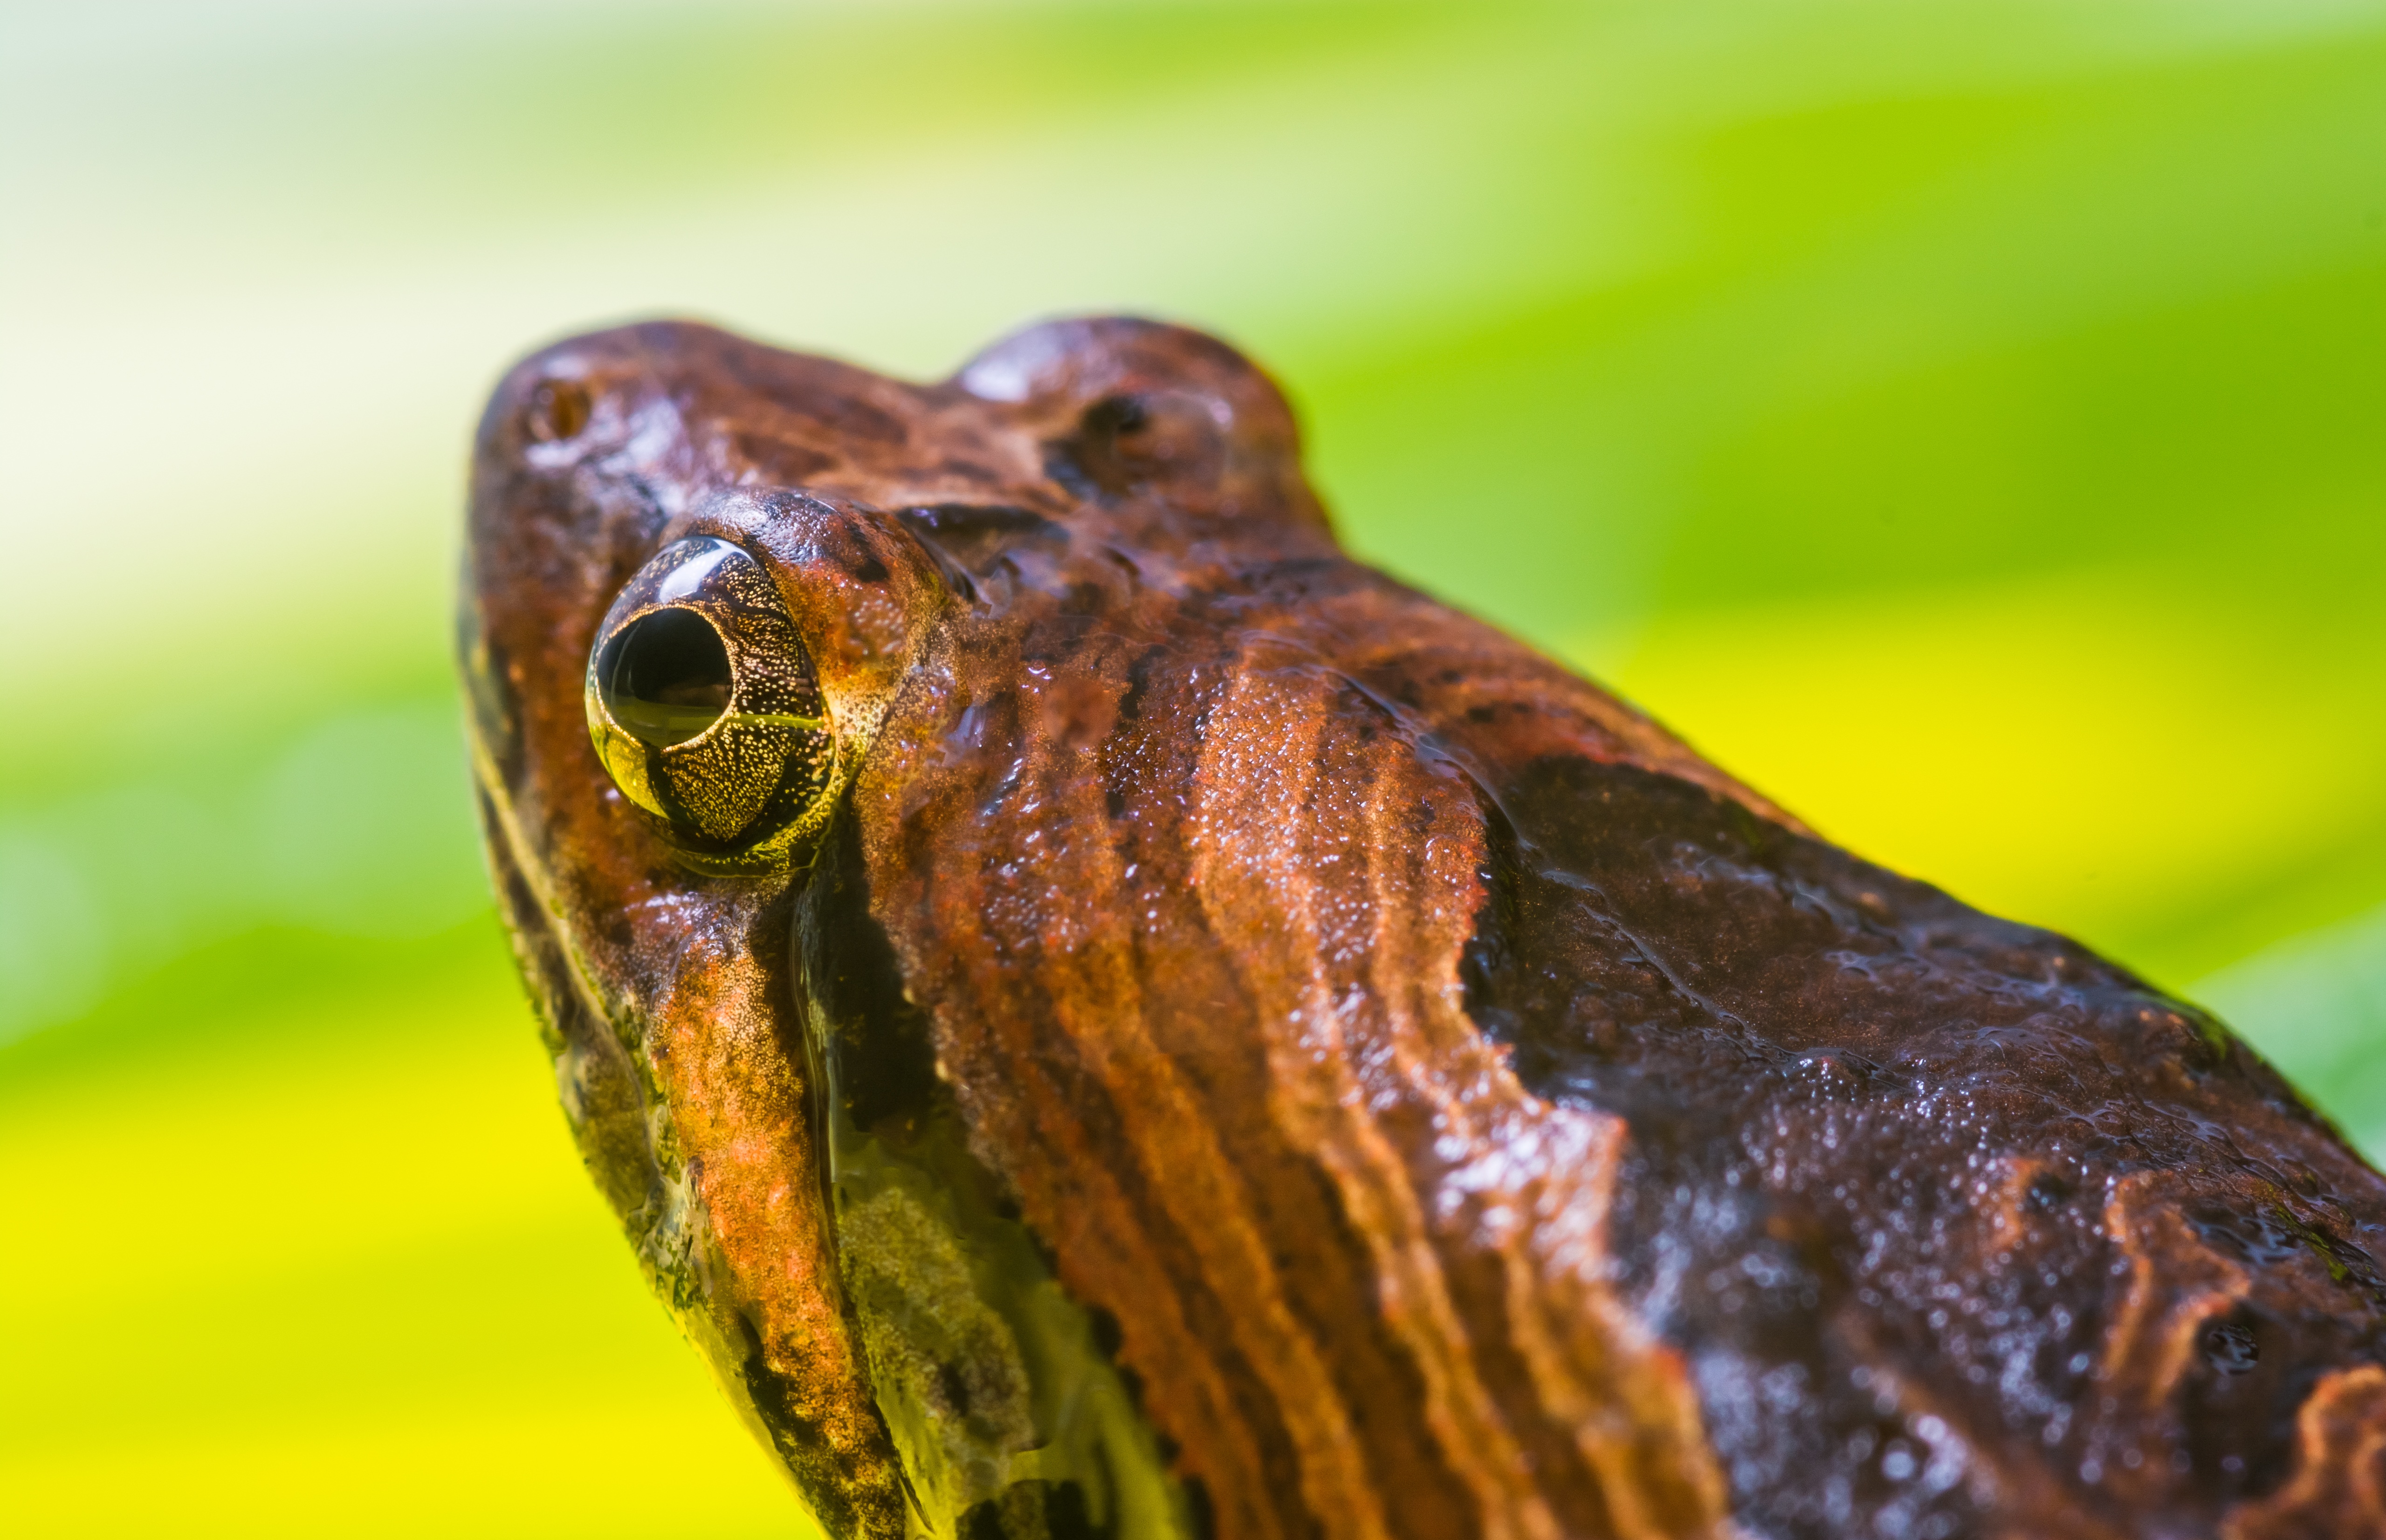
nature, photography, leaf, flower, wildlife, green, frog, reptile, amphibian, fauna, tree frog, close up, amphibians, macro photography, anuran